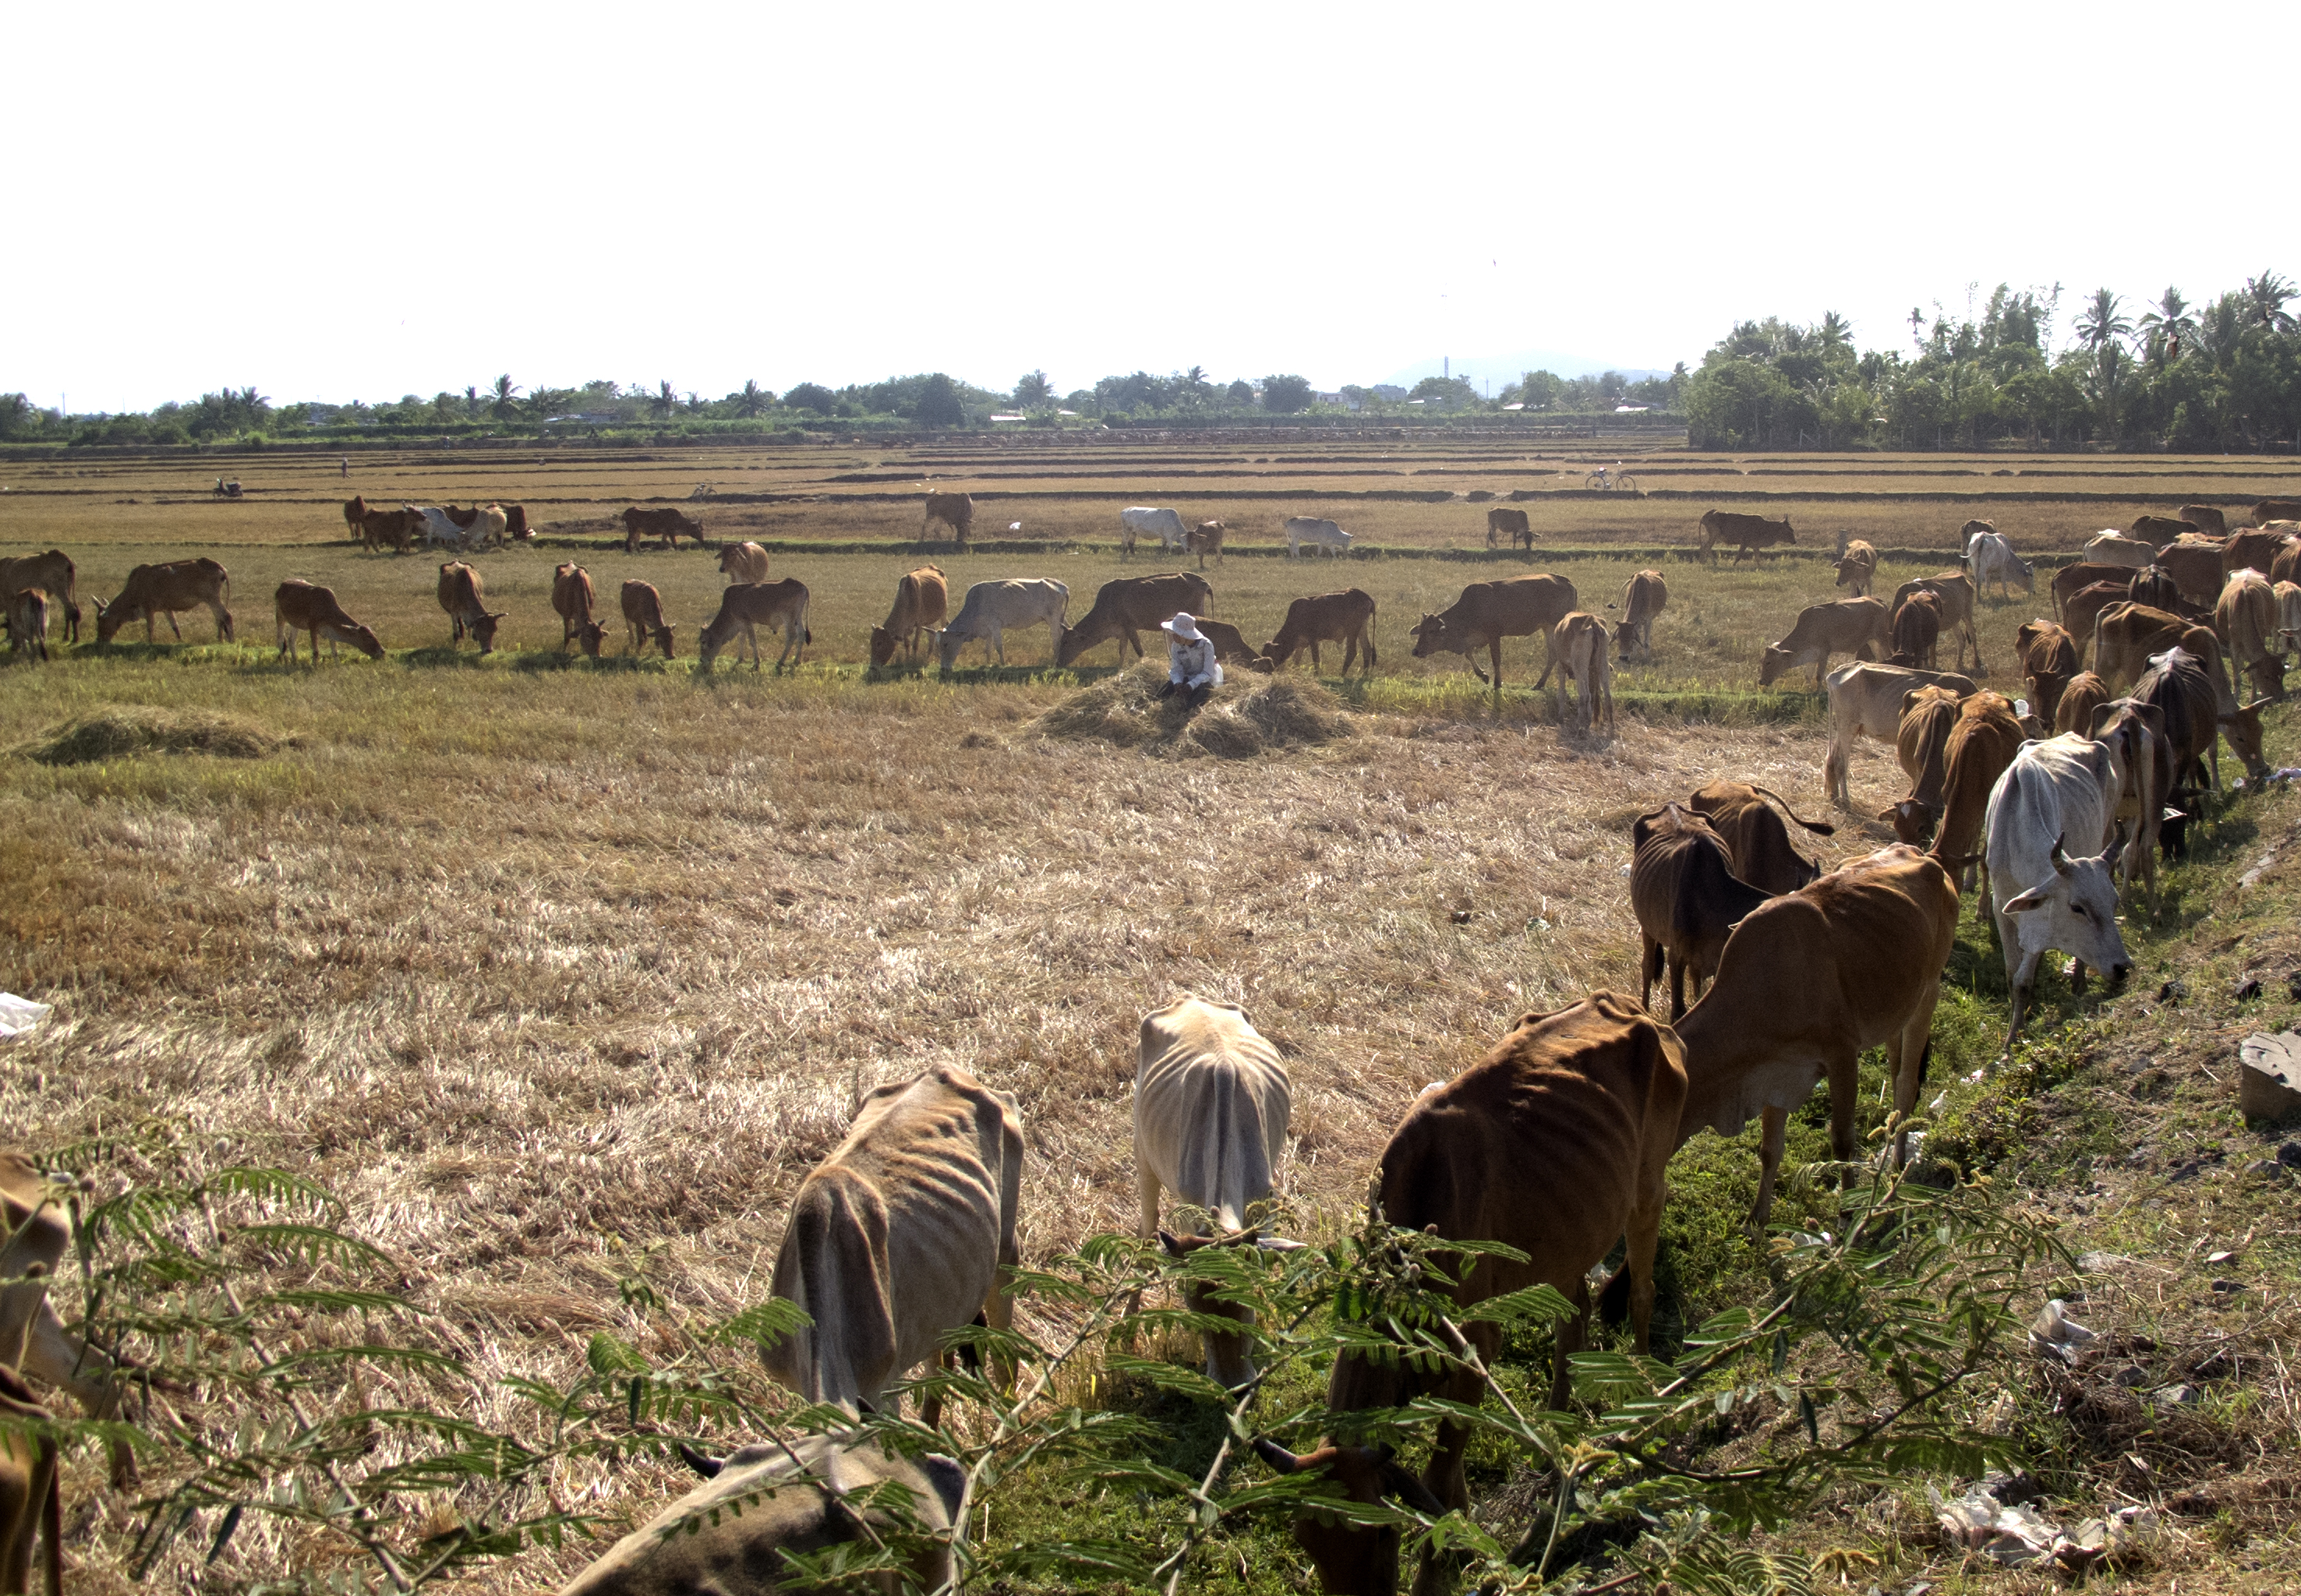
rice, fields, herd, pasture, bovine, grazing, herding, rural area, wildlife, farm, adaptation, grassland, ecoregion, field, ranch, grass, landscape, livestock, plain, plant, cow goat family, herder, dairy cow